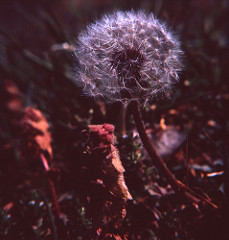
Flower: dandelion